Kane Cornes

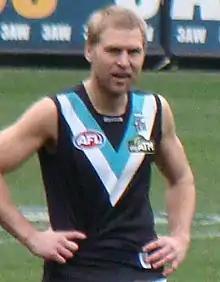
Cornes playing for during the 2011 AFL season

In 2001 and 2002, Cornes played in Port Adelaide's two victorious pre-season premiership teams. Then, in 2004, as the team went from strength to strength despite losing important finals games to infamously be deemed as 'chokers', Cornes was in the team that won Port Adelaide's first AFL premiership at the 2004 AFL Grand Final, where he placed third in the voting for the Norm Smith Medal. 2004 saw Cornes' fourth season in the competition, cementing his position in the midfield while averaging 20 disposals a game. Cornes continued his good form into 2005, becoming All-Australian, and in 2006 played his 100th game for the club in round 7. He also topped the AFL Dreamteam competition despite Port Adelaide having a bad year.